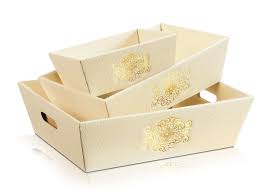
Waste category: cardboard